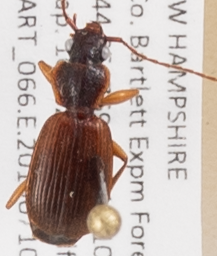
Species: Cymindis cribricollis
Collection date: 2019-07-10
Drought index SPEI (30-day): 0.334
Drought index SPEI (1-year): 1.28
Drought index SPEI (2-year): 0.664